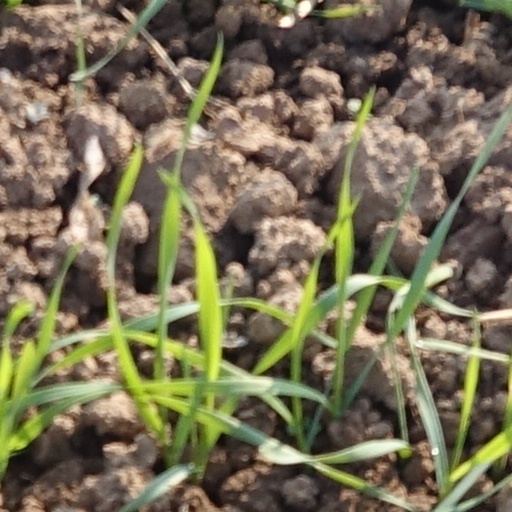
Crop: wheat